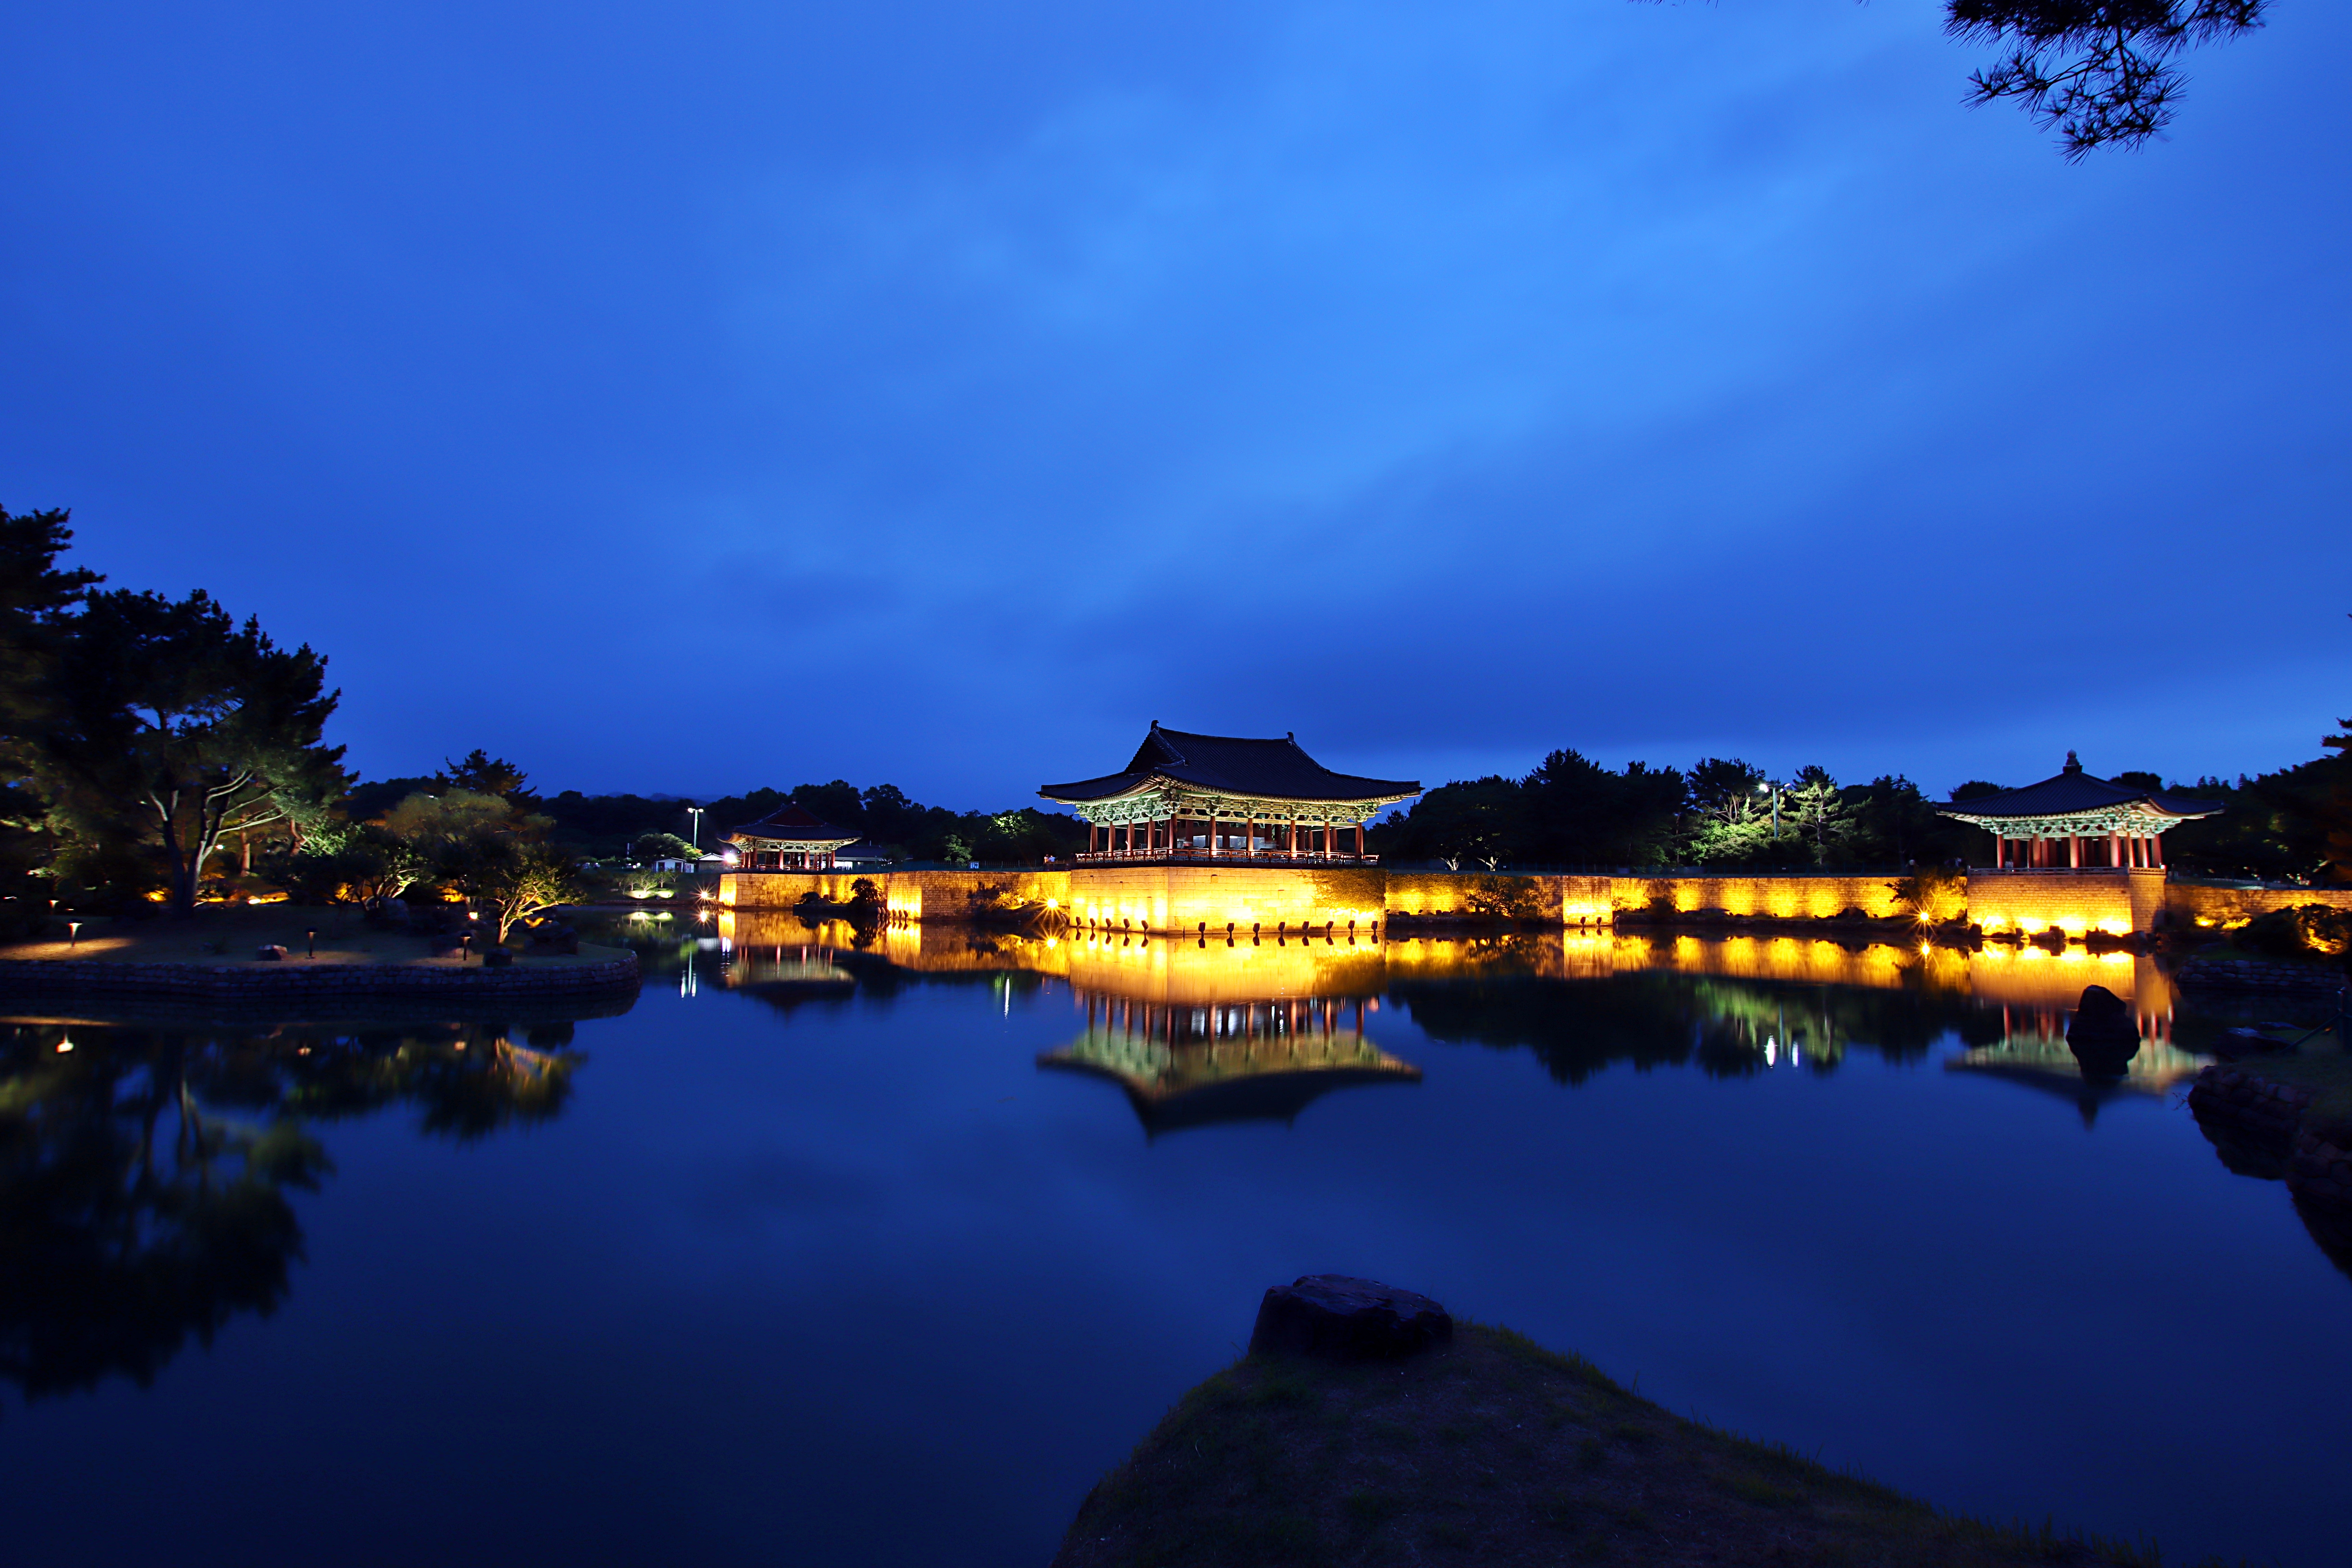
Kyungju, korea, reflection, sky, blue, nature, reflecting pool, water, lighting, dusk, night, evening, waterway, calm, river, tree, architecture, reservoir, lake, horizon, landscape, bank, world, resort town, cloud, tourist attraction, tropics, spa town